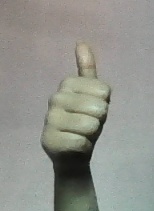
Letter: aleff